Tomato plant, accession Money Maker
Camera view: horizontal (90 deg, fisheye); turntable rotation: 0 degrees
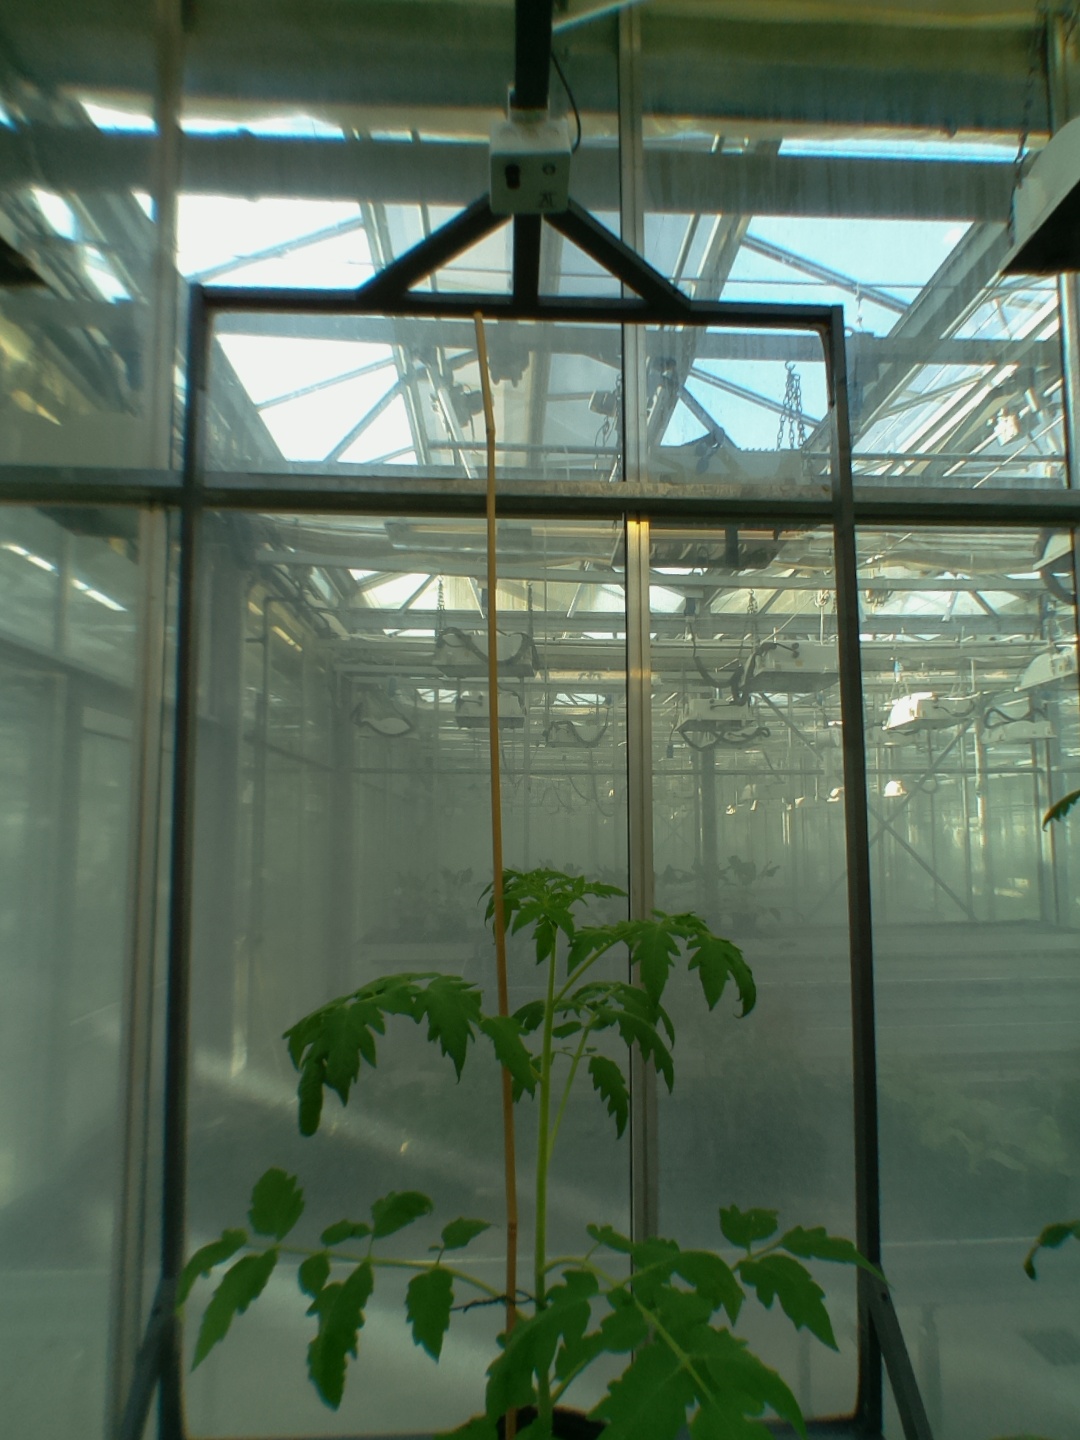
BBCH growth stage 15: 10 of true leaves visible